Minnewaska State Park Preserve

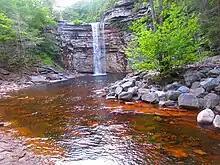
Awosting Falls.

On April 19, 2000 Judy Mage, Myriam Miedzian, and Ellen James met with Park officials and the PIPC (Palisades Interstate Park Commission) to present proposals for the allowance of distance swimming on the lake. As a result of this meeting the designated swim area in the lake was increased and the closing time for swimming was extended by half an hour.